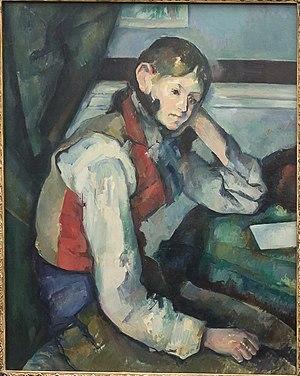
La Fondation et Collection Emil G. Bührle est une collection privée d'art à Zurich. La fondation a été créée en 1960 par la famille du collectionneur d'art Emil Georg Bührle après le décès de celui-ci.
Marcell Nemes, né Mózes Klein, est un financier, collectionneur d'œuvres d'art et un mécène juif hongrois.